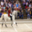
Label: horse